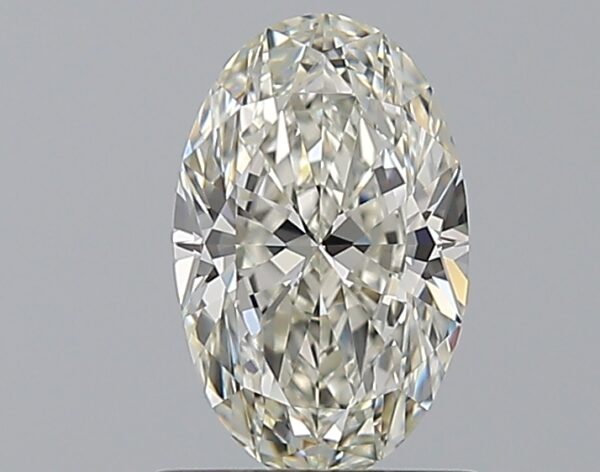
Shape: oval
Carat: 1.01
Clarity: VVS2
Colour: I
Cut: EX
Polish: VG
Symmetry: VG
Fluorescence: ST
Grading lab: GIA
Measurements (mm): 8.4 x 5.32 x 3.33